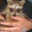
Label: raccoon